Francis Bicknell Carpenter

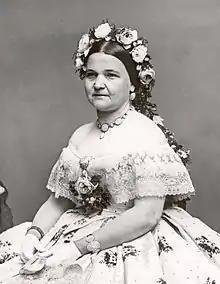
First Lady Mary Todd Lincoln, photographed by Mathew Brady. Compare to the forged portrait <a href="https%3A//www.nytimes.com/interactive/2012/02/10/arts/design/20120212-lincoln-slider.html%3Fref%3Ddesign">here.

On February 12, 1929, "The New York Times" reported the discovery of a new painting of Mary Lincoln. It reported that this painting was by Francis Bicknell Carpenter. This painting was reproduced in different biographies and books such as "Mary Lincoln: Wife and Widow" by Carl Sandburg, printed in 1932.